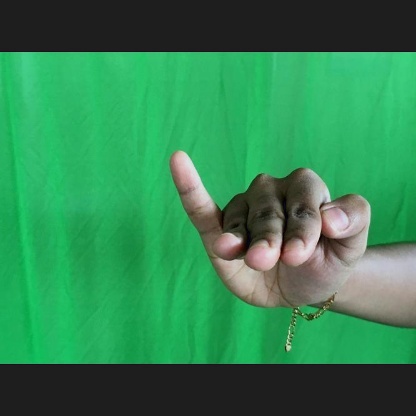
Mudra: Hamsapaksha